Pipe smoking

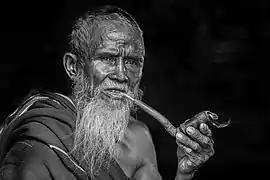
Bearded man smoking a pipe

Pipe smoking is the practice of tasting (or, less commonly, inhaling) the smoke produced by burning a substance, most commonly tobacco or cannabis, in a pipe. It is the oldest traditional form of smoking.